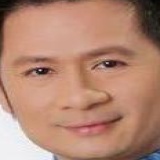
ca sĩ Bằng Kiều